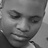
Emotion: neutral